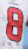
Number: 8